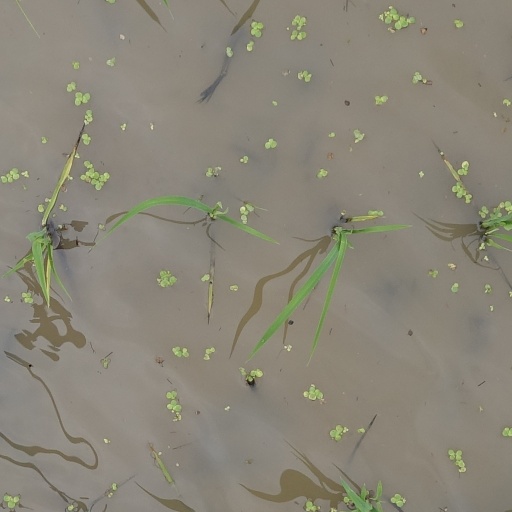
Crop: rice